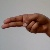
The image shows a hand gesture representing the letter 'H' in Indian Sign Language.